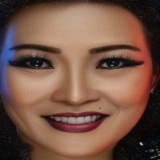
ca sĩ Phương Thanh